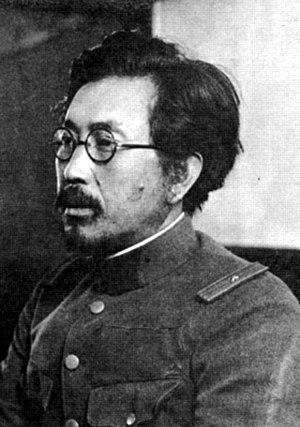
Shirō Ishii était le général de division de l’unité 731, chargée de la recherche sur les armes bactériologiques pendant la Seconde Guerre sino-japonaise. Il poussa le Japon à adopter une stratégie de guerre bactériologique alors que le pays était signataire du Protocole de Genève de 1925 interdisant le recours aux armes chimiques. Il fut la clé de voûte de l'organisation de programmes massifs d'expérimentations biomédicales, sur des cobayes humains notamment. Il fut à ce titre suspecté de crimes de guerre.
L'Unité 731, créée entre 1932 et 1933 par mandat impérial, était une unité militaire de recherche bactériologique de l'Armée impériale japonaise. Officiellement, cette unité, dirigée par Shirō Ishii, se consacrait « à la prévention des épidémies et la purification de l'eau », mais, en réalité, elle effectuait des expérimentations sur des cobayes humains comme des vivisections sans anesthésie ou des recherches sur diverses maladies comme la peste, le typhus et le choléra en vue de les utiliser comme armes bactériologiques. Les expérimentations bactériologiques pratiquées au Mandchoukouo, notamment par largage aérien, ont fait entre 300 000 et 480 000 victimes. L'Unité 731 est aujourd'hui reconnue responsable de crimes de guerre et crimes contre l'humanité. L'État japonais ne reconnaît son existence que depuis 2002.
La seconde guerre sino-japonaise est un conflit militaire qui dura de 1937 à 1945, et débuta à la suite de l'invasion de la partie orientale de la Chine par l’Armée impériale japonaise. Six ans après l’invasion de la Mandchourie, l’empire du Japon poursuivait sa politique expansionniste en Chine. Optimistes sur leurs chances de terminer rapidement le conflit, les Japonais allèrent jusqu’à envisager, dans les premières semaines, de gagner la guerre en trois mois : malgré les victoires initiales du Japon, la guerre dura huit ans, l’empire se trouvant contraint de gérer un territoire très vaste et non stabilisé.